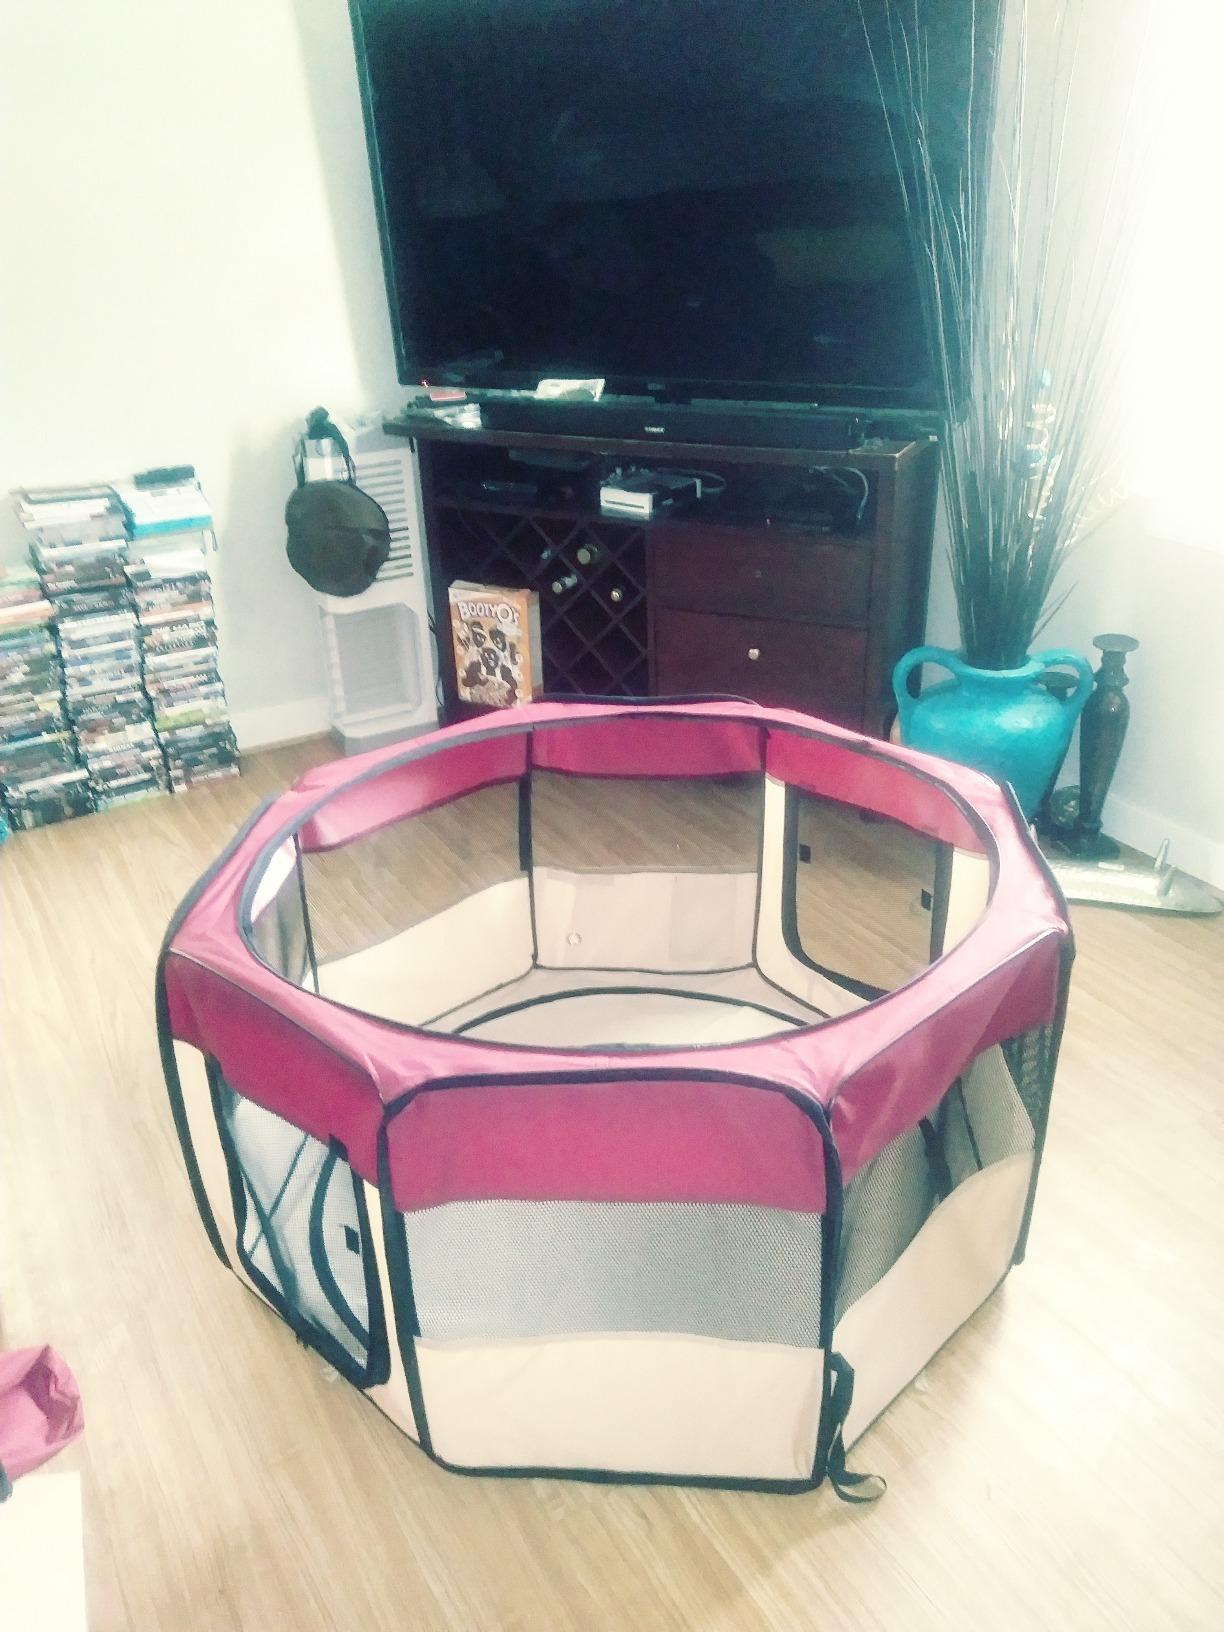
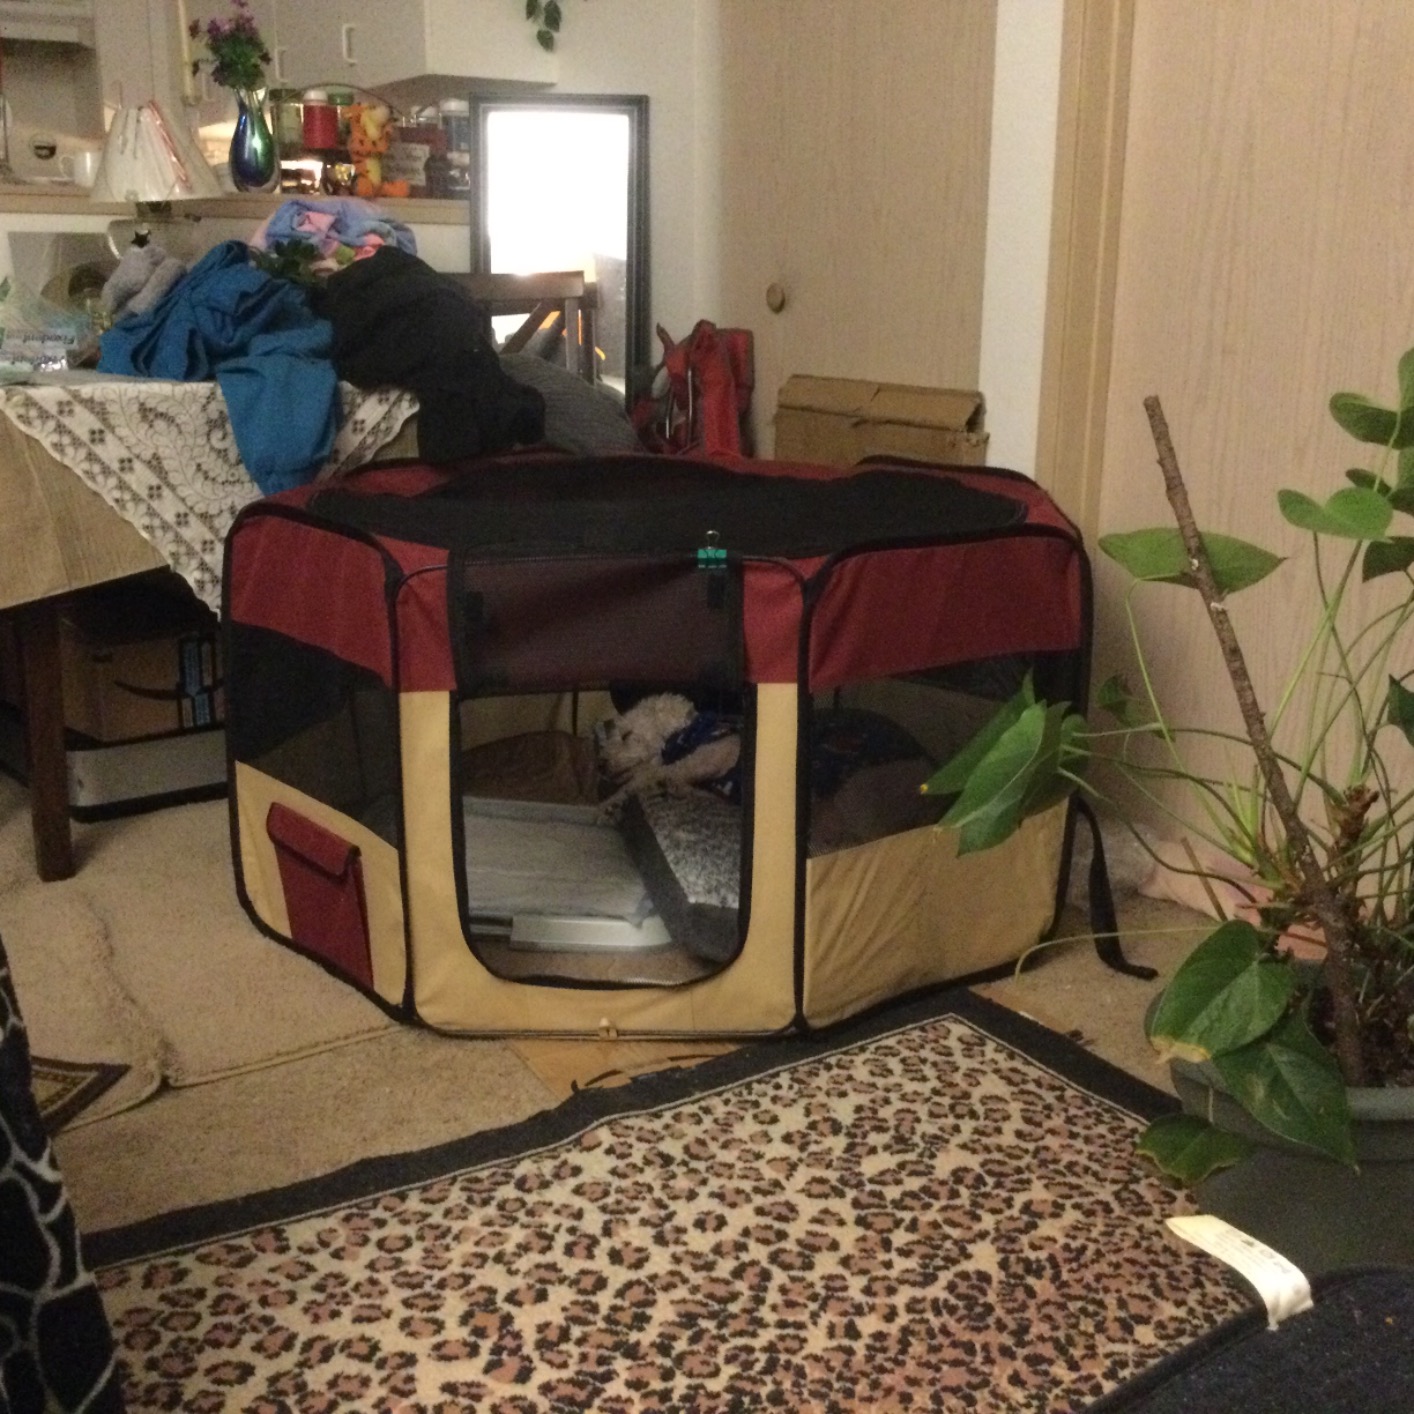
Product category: items_kennel
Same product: yes